Formula One drivers from Italy

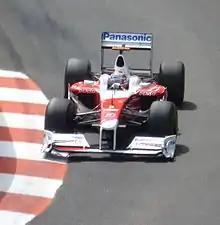
Trulli driving for Toyota at the 2009 Monaco Grand Prix

Giancarlo Fisichella is the last Italian driver to win a Formula One Grand Prix having won in 2006. It was his third and final victory and came in his most successful season, one which saw him finish the year fourth in the drivers' championship. Fisichella featured on the podium at 19 of the 229 races he started.